Irby Curry

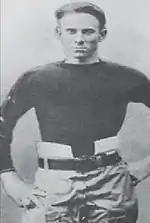

In Vanderbilt's 1915 game against Mississippi, the team traveled by train from Nashville to Memphis, Tennessee, where the game was to be played. The players complained about the lack of food on the train, and the team's manager picked three or four hatfuls of green apples from an orchard near the tracks. The manager later recalled that Curry ate many of the green apples and proceeded to score six touchdowns and kick eight goals after touchdown against Ole Miss. The final score was 91–0.